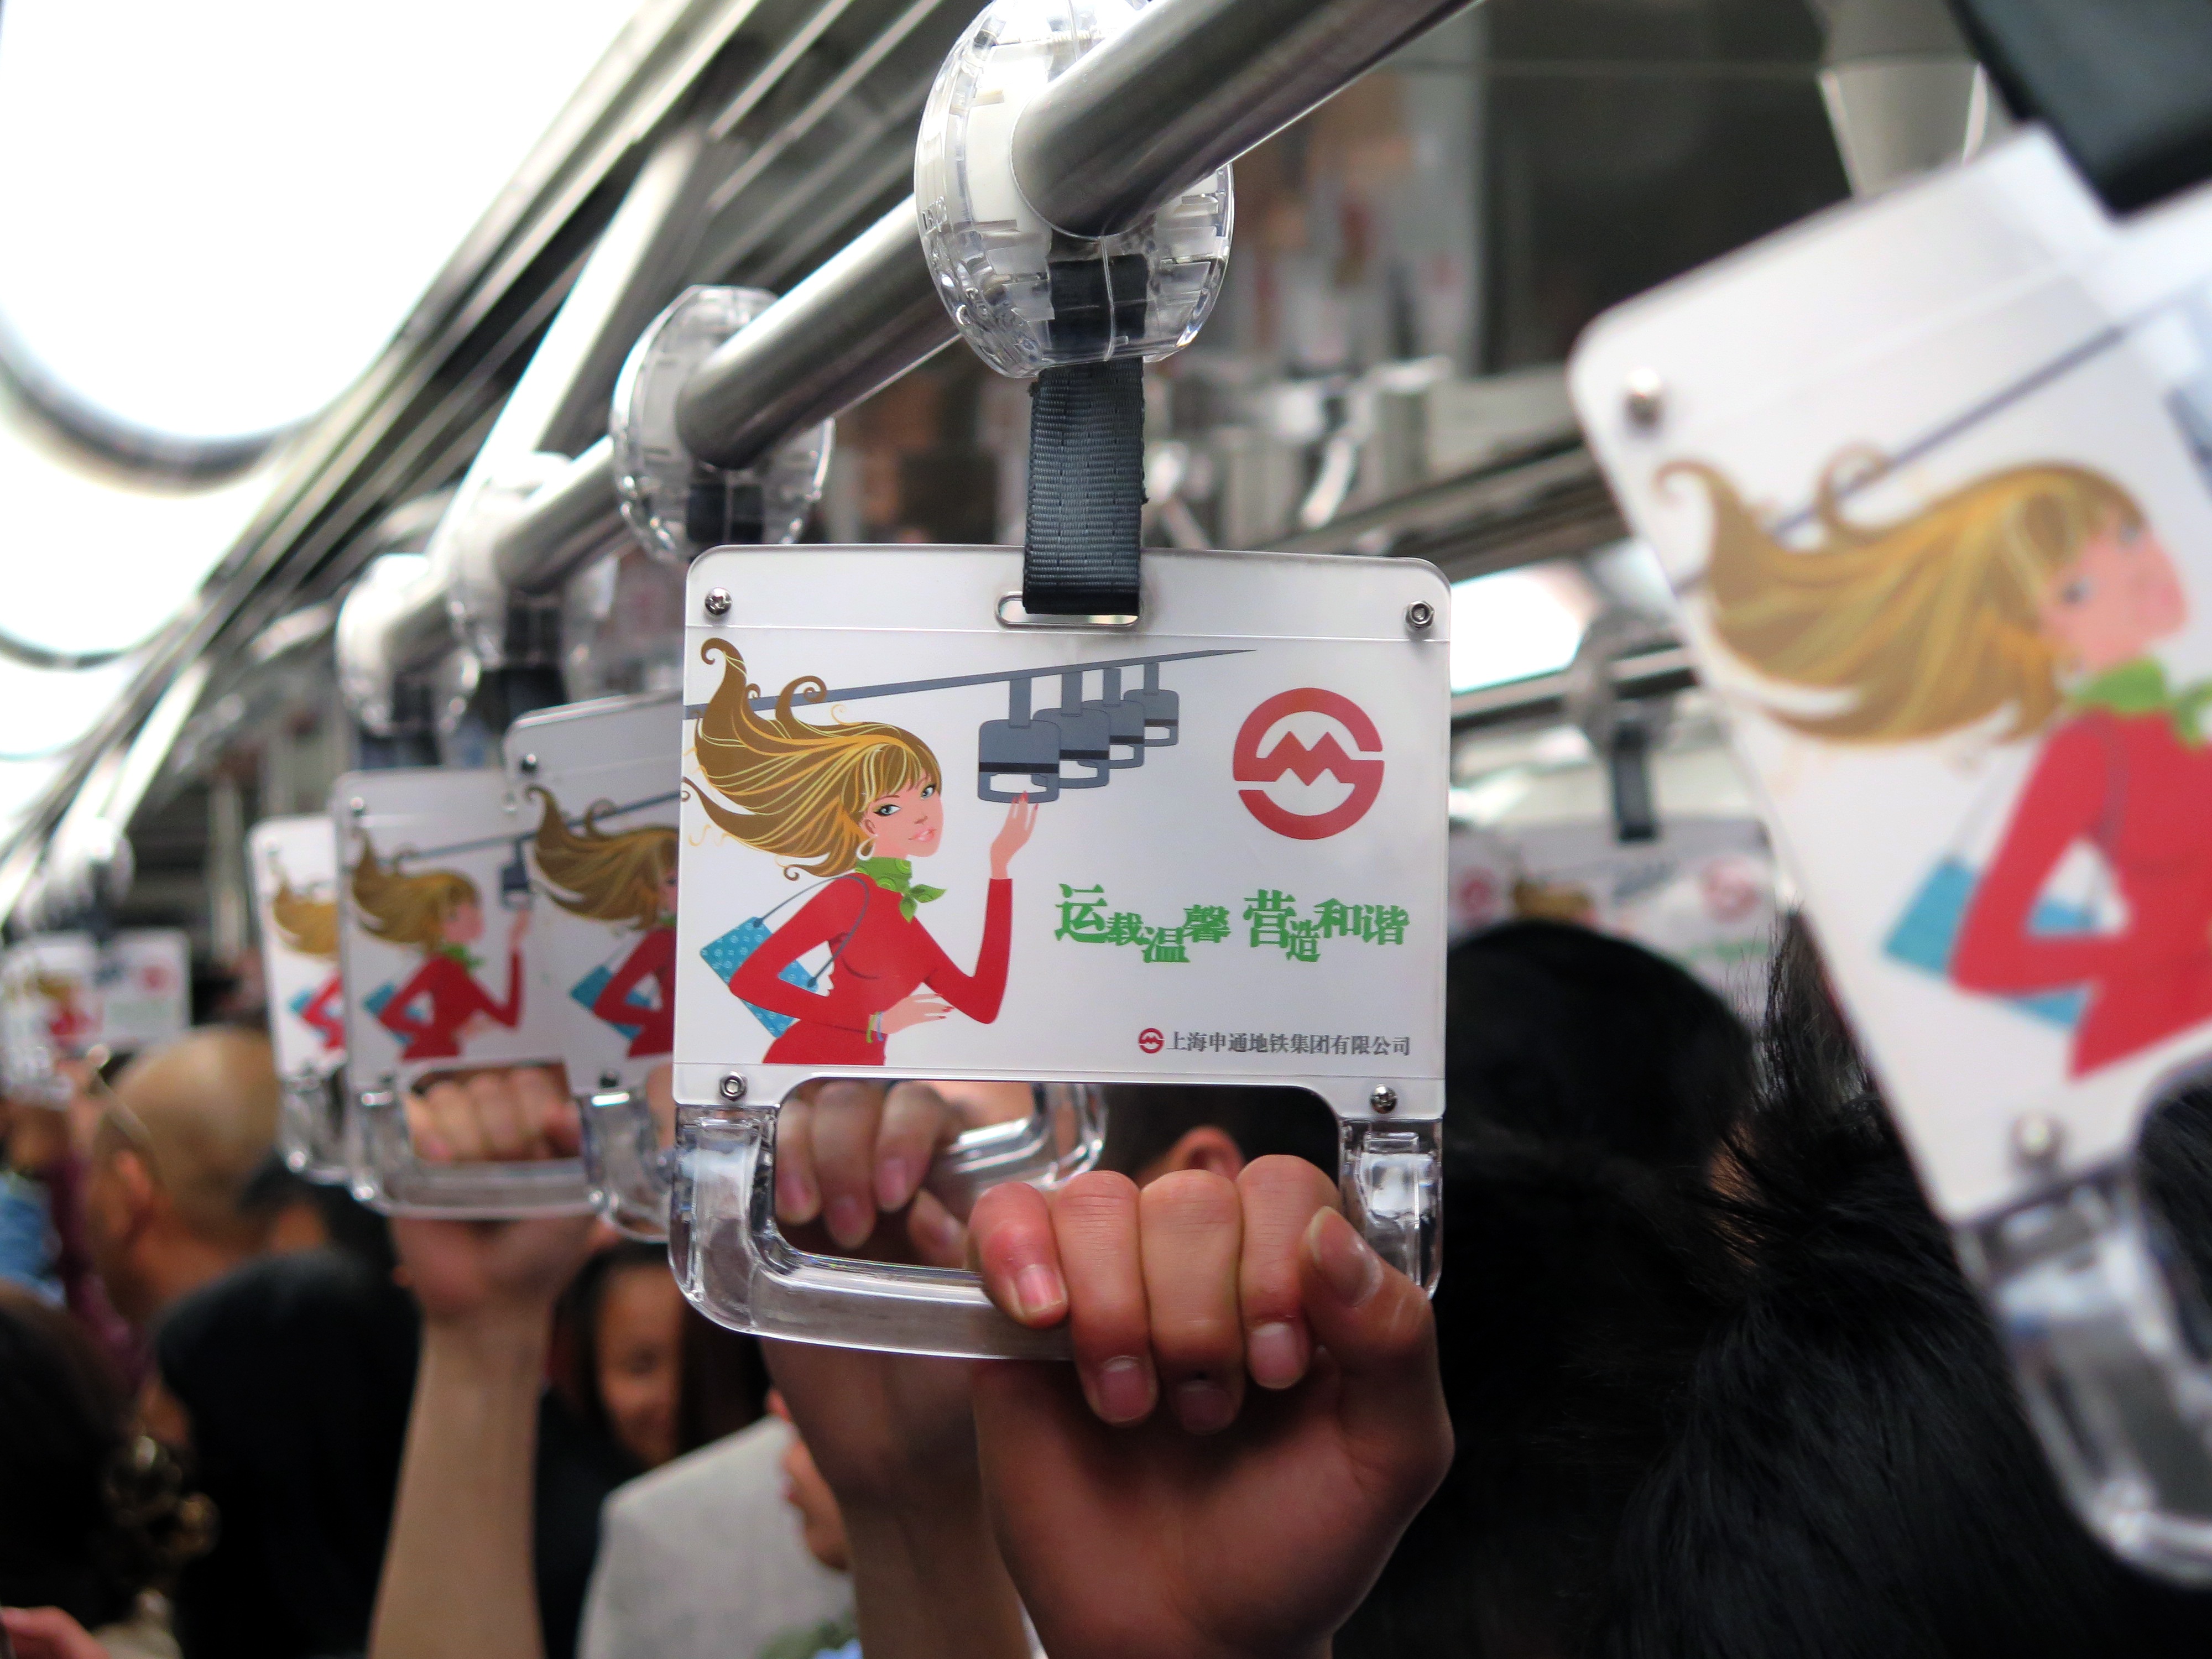
hand, traffic, train, metro, underground, vehicle, full, s bahn, grab bar